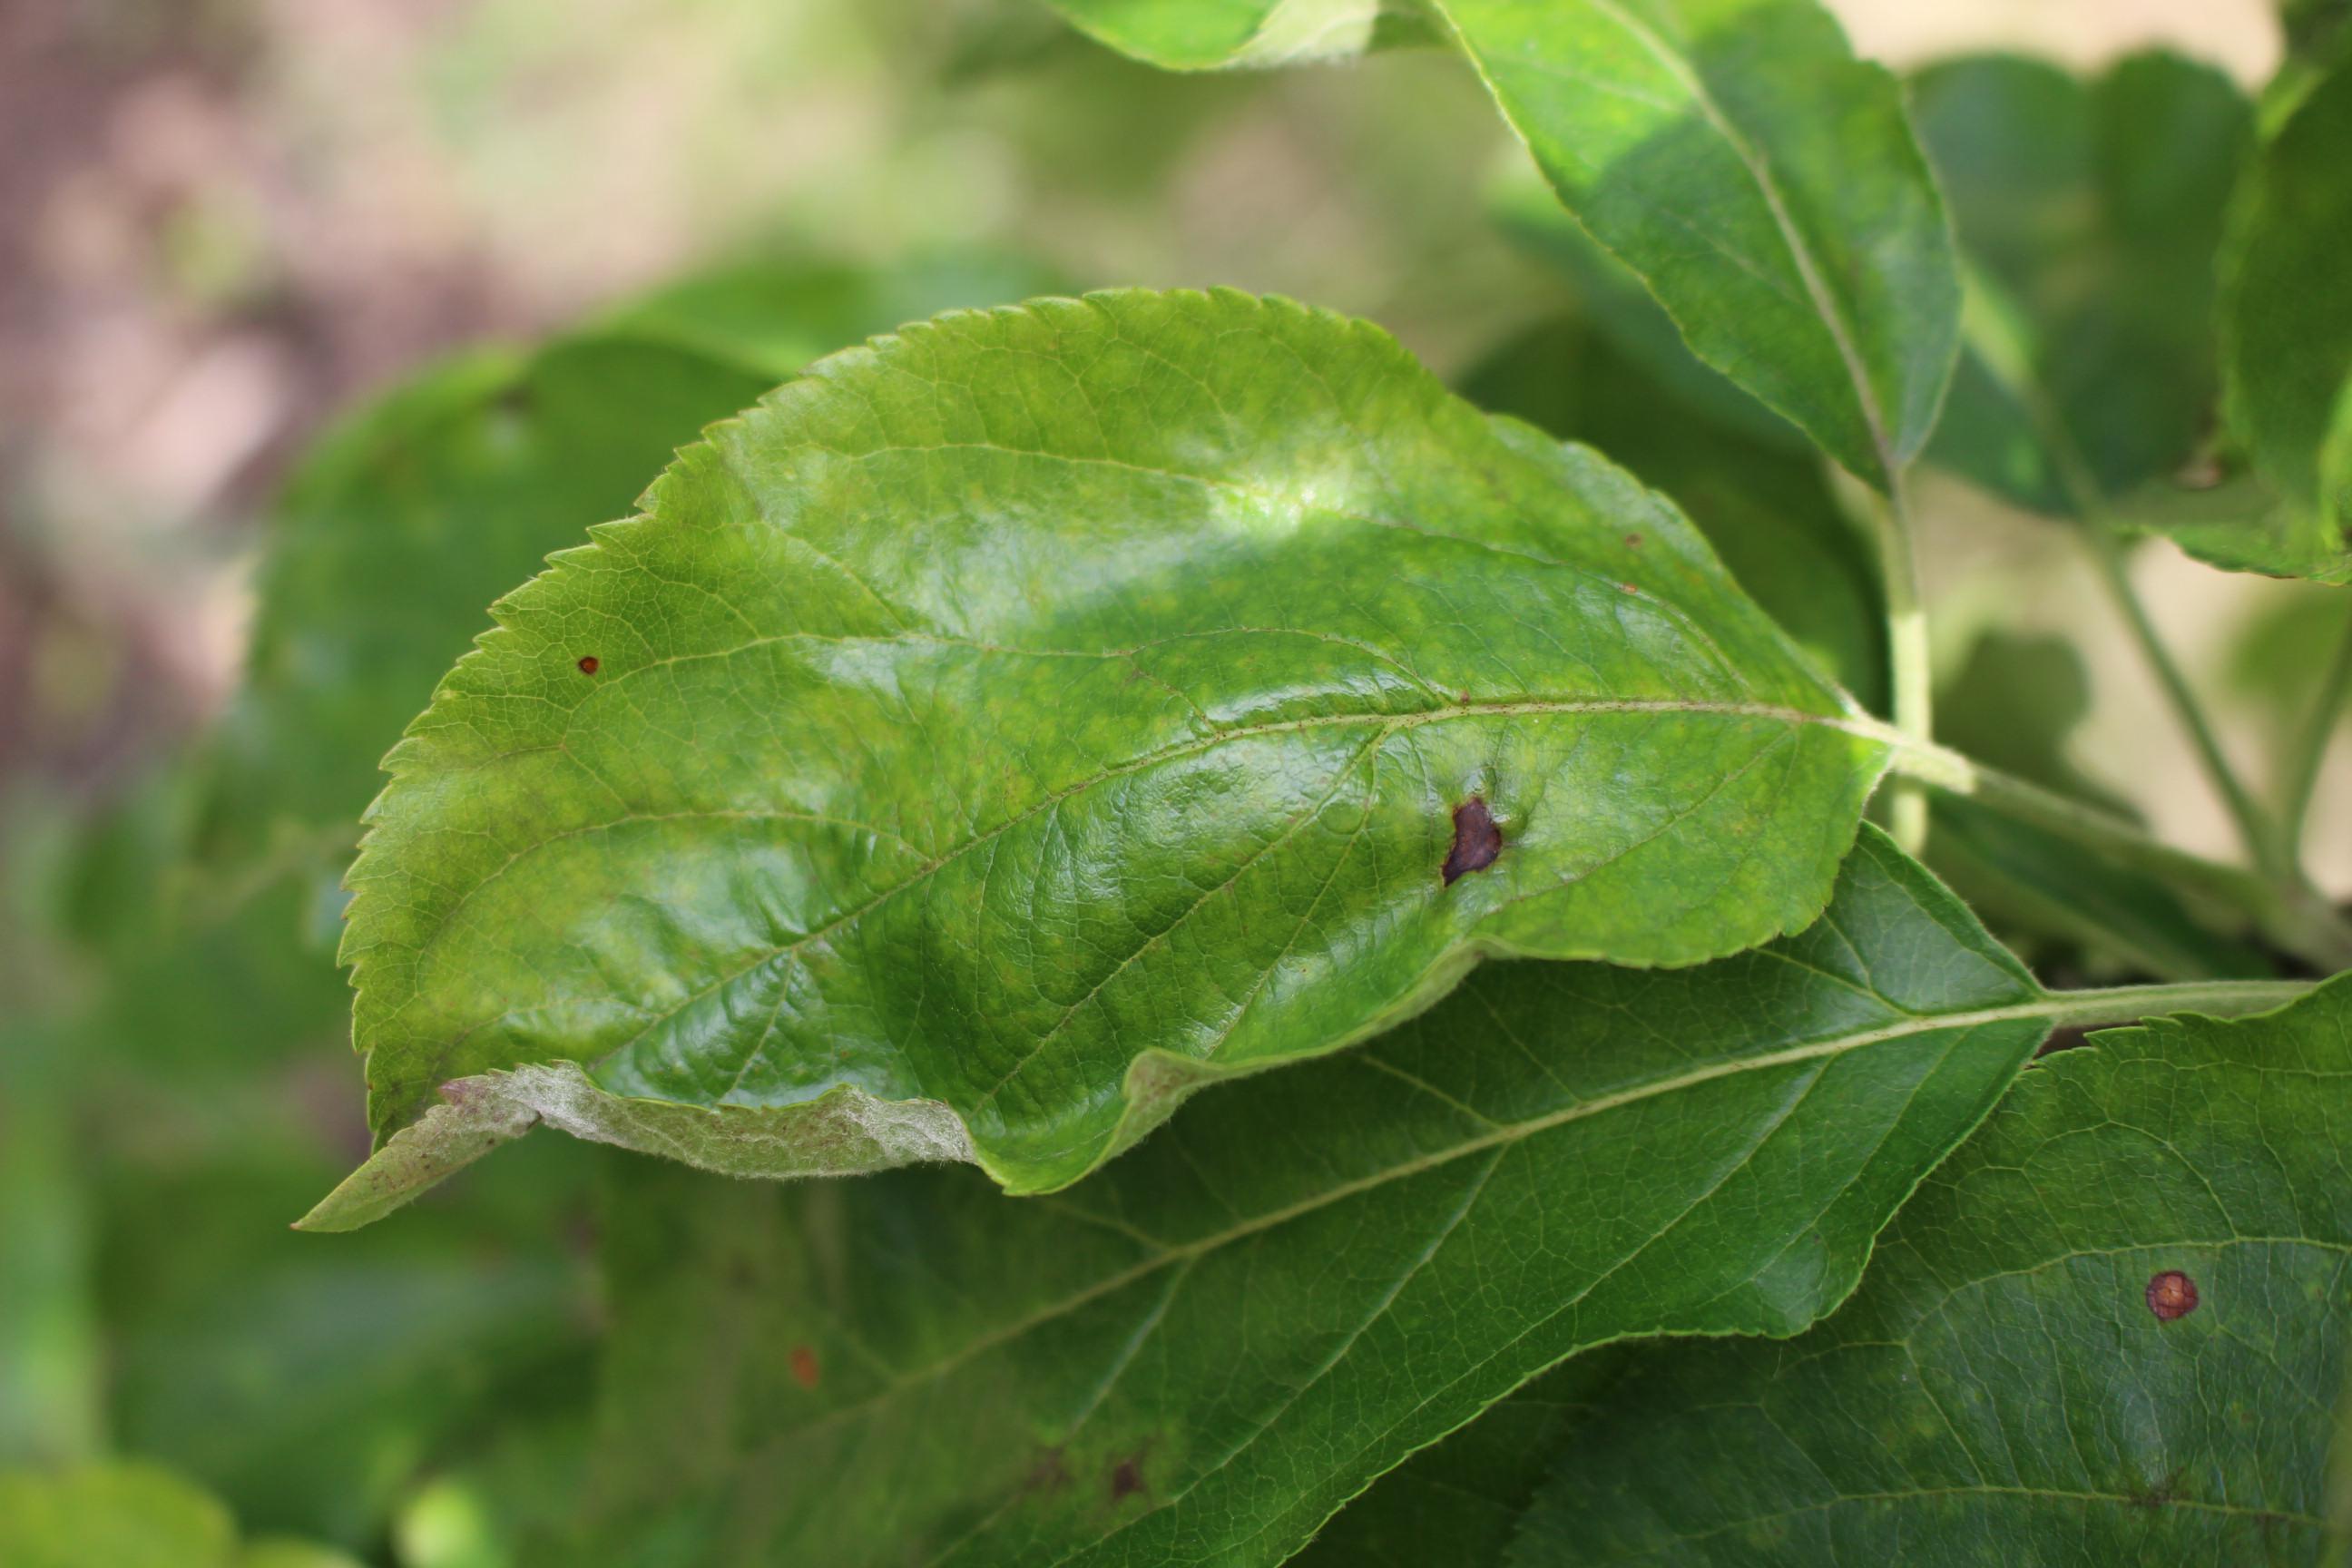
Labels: complex